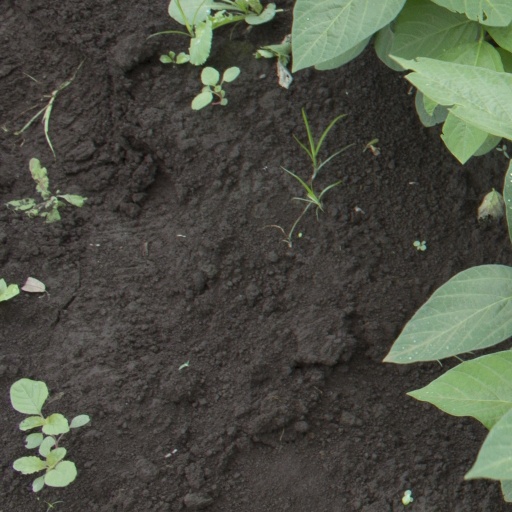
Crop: soybean